Muslim Arogundade

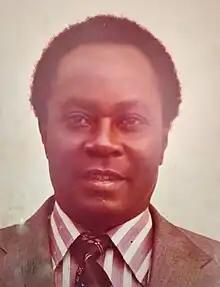
Arogundade

Muslim Aremu Arogundade (born 24 June 1926, date of death unknown) was a Nigerian sprinter. Domestically, he represented the Lagos United African Company Club. Arogundade would go on and represent Nigeria for their first appearance at an Olympic Games, competing at the 1952 Summer Olympics.